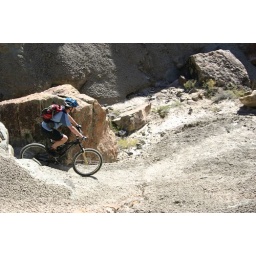
Ace riding in the dried up river beds